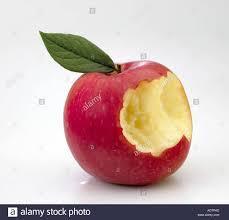
Label: apples